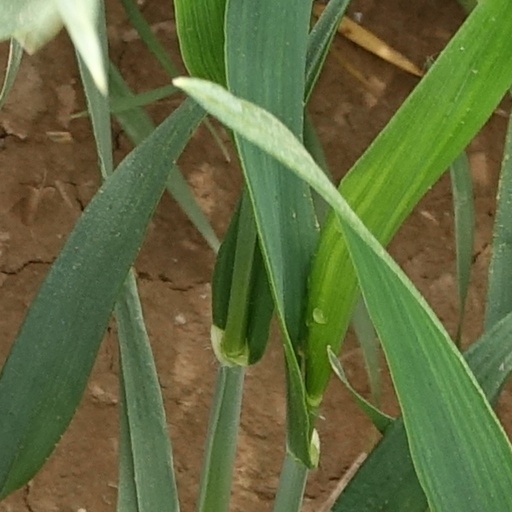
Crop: wheat